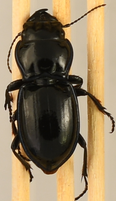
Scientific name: Pasimachus elongatus
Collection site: Central Plains Experimental Range NEON (CPER), plot CPER_006